Strand (cigarette)

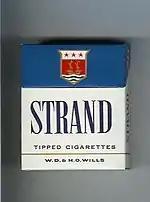
A Strand pack

This television advertisement depicted a dark, wet, deserted London street scene in which a raincoated character, played by Terence Brook, looking similar to Frank Sinatra, lit a cigarette and puffed reflectively. This was accompanied by an instrumental, "The Lonely Man Theme" by Cliff Adams, playing in the background and a voice-over declared "You're never alone with a Strand. The cigarette of the moment".